Horace Walpole

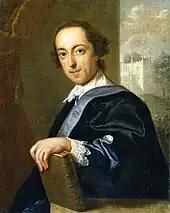
Horace Walpole by John Giles Eccardt, .

In the House of Commons, Walpole represented one of the many rotten boroughs, Castle Rising, which consisted of underlying freeholds in four villages near Kings Lynn, Norfolk, from 1754 until 1757. At his home, he hung a copy of the warrant for the execution of King Charles I with the inscription "Major Charta" and wrote of "the least bad of all murders, that of a King". In 1756 he wrote: